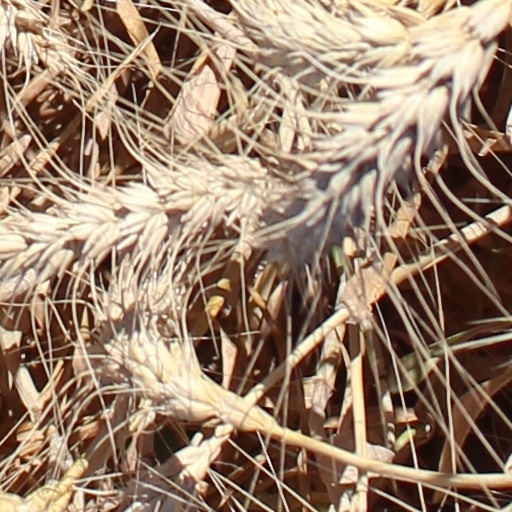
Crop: wheat